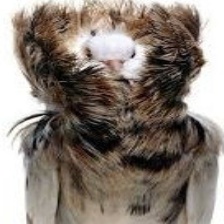
Species: JACOBIN PIGEON
Scientific name: COLUMBA LIVIA